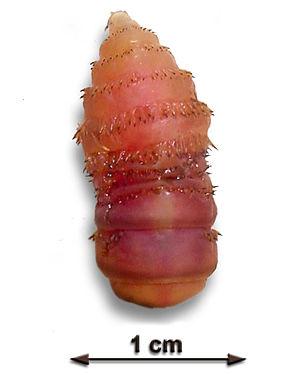
un des stades larvaires de la mouche Gasterophilus intestinalis dont les larves sont des parasites intestinaux
Les myiases ou myases sont l’ensemble des troubles provoqués par la présence dans un corps humain ou animal de larves de diptères parasites. Les familles de diptères concernées sont celles des Calliphoridae, Oestridae, Sarcophagidae, Cuterebridae et Muscidae.
Oestridae, est une famille d'insectes diptères. La dénomination regroupe de grosses mouches surtout répandues dans les régions chaudes, mais aussi tempérées du globe. Les larves sont des endoparasites des mammifères; certaines se développent dans le tube digestif de leur hôte, tandis que d'autres se logent sous la peau. La seule espèce qui parasite régulièrement les humains est Dermatobia hominis. Les autres espèces d'oestres parasitent des animaux d'élevage comme les bovins et les ovins, ainsi que des animaux sauvages comme les éléphants et les rhinocéros. Les larves de certaines de ces espèces provoquent des maladies dites myases, qui sont peu dangereuses pour les animaux, mais déprécient les peaux.